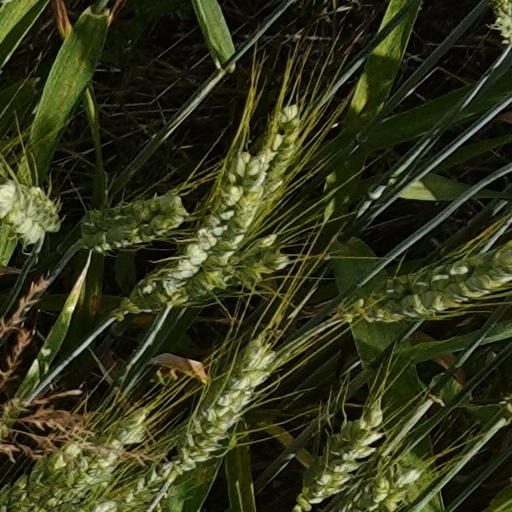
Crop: wheat